Keelung

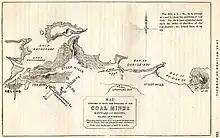
Map of Keelung in 1856

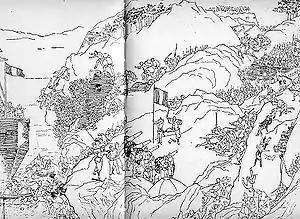
French forces landed at Keelung on 1 October 1884.

Keelung was first inhabited by the Ketagalan, a tribe of Taiwanese aborigine. The Spanish expedition to Formosa in the early 17th century was its first contact with the West; by 1624 the Spanish had built , a fort in Keelung serving as an outpost of the Manila-based Spanish East Indies. The Spanish ruled it as a part of Spanish Formosa. Besides the native Taiwanese aborigines, the Spanish authorities from Spanish Manila settled North Taiwan (especially Keelung and Tamsui) with a mixture of Sangley Chinese (primarily Fujianese traders), Christian Japanese, native Filipinos (e.g. Kapampangan, Tagalogs, etc.) as merchants and laborers, and some Mexican Mestizos, Mulattos, Blacks, Mexican Amerindians as soldiers and laborers and a few Spanish Filipinos from Spanish Philippines and rarely Mexican Criollo Spaniards from New Spain (Mexico) as Catholic friar missionaries and colonial leaders, with the Latin Americans from New Spain (Mexico) brought over to North Taiwan from Manila through the Manila-Acapulco Galleons. From 1642 to 1661 and 1663–1668, Keelung was under Dutch control. The Dutch East India Company took over the Spanish Fort San Salvador at Santissima Trinidad. They reduced its size and renamed it Fort Noort-Hollant. The Dutch had three more minor fortifications in Keelung and also a little school and a preacher.